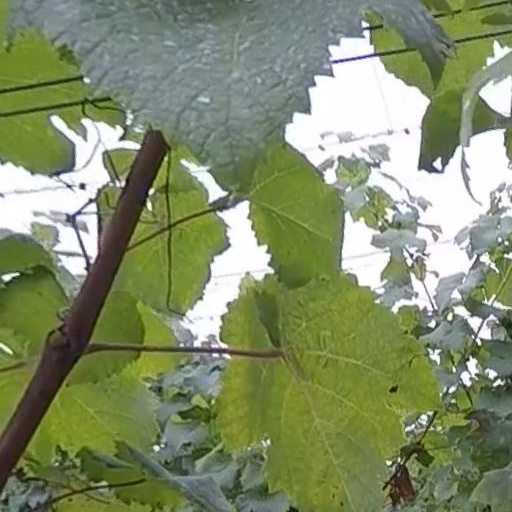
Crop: grape